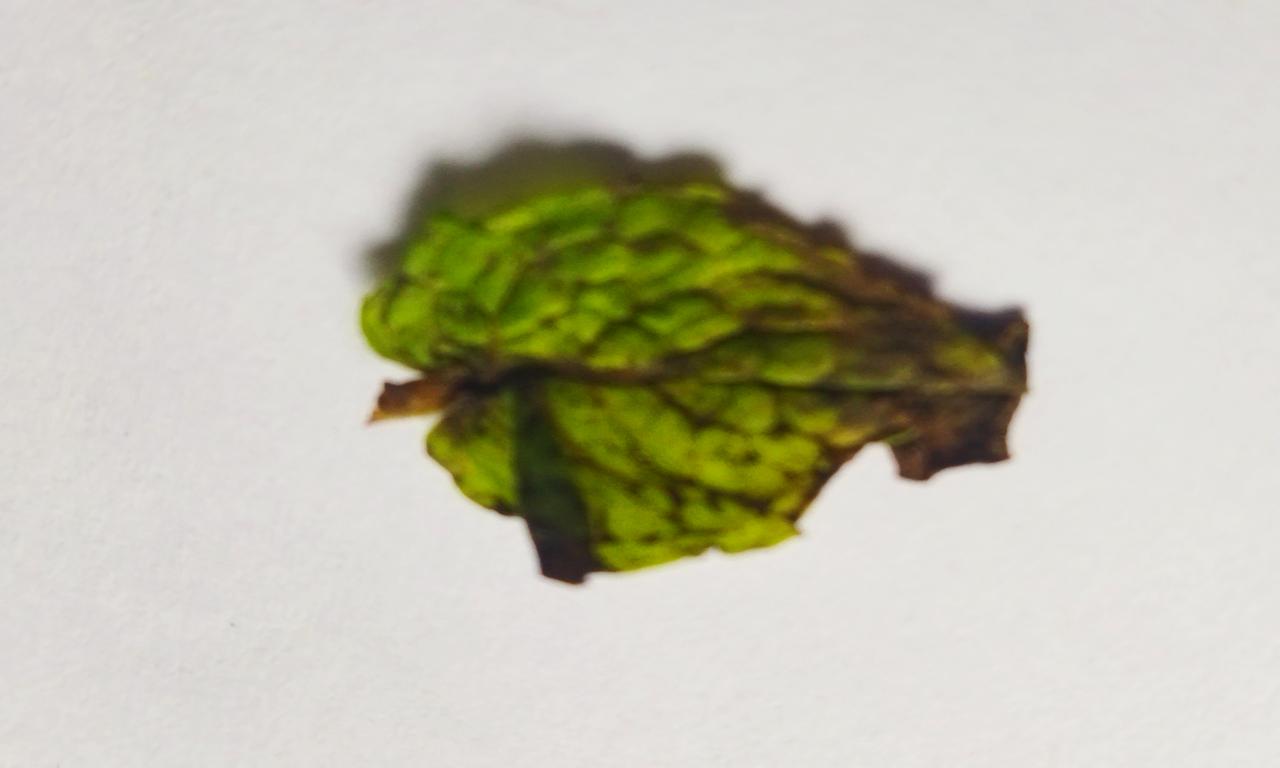
Label: Spoiled